Boston Fashion Week

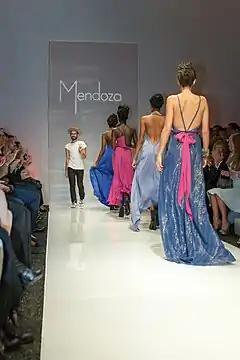
Sam Mendoza – Boston Fashion Week 2012

The first year of The Tent presented local well-known designers such as Emily Muller, Michael DePaulo, Daniel Faucher Couture amongst others. It took place from September 23 to 30, 2011. Access to The Tent was only under special invitation, which made this event front-page news. It consisted in a 3,000-square-foot tent containing 200 seats, established between the Prudential Center and the Mandarin Oriental Hotel. Around 20 designers were present and each one of them had 15 minutes to showcase their creations.